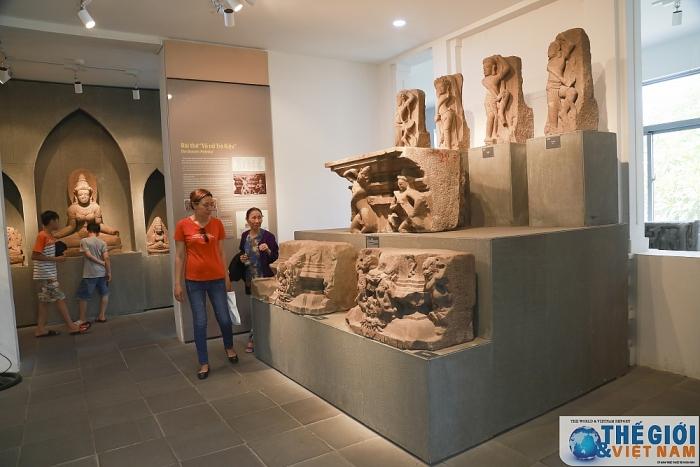
có hai đứa trẻ đang xem bảo vật